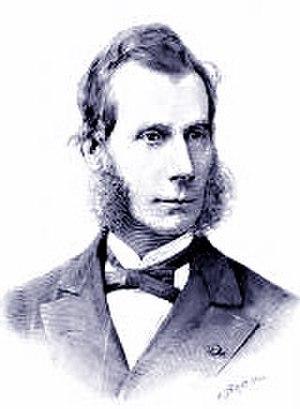
Le régionalisme occitan est un courant d'idées favorables à un plus grand pouvoir des régions occitanes sans remise en cause fondamentale du pouvoir de l'État. C'est une attitude de valorisation et de défense des particularités des régions occitanes ainsi que de l'identité occitane, qui ne remet en cause l'appartenance des occitans aux nations espagnole, française, italienne ou monégasque.
La Cité antique est le plus célèbre ouvrage de l'historien français Fustel de Coulanges, publié en 1864. Utilisant une approche cartésienne, en se fondant sur les textes d'anciens historiens et poètes de l'Antiquité, l'auteur analyse les origines des institutions les plus archaïques des sociétés grecques et romaines.